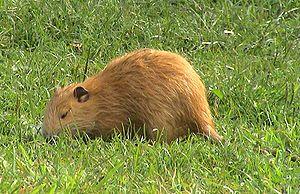
Le delta du Paraná, en Argentine, est le delta intérieur du Rio Paraná. Il naît à la hauteur du port de Diamante, dans la province d'Entre Ríos. On le divise en trois grandes régions : le delta supérieur, le delta moyen et le delta inférieur ou en formation.